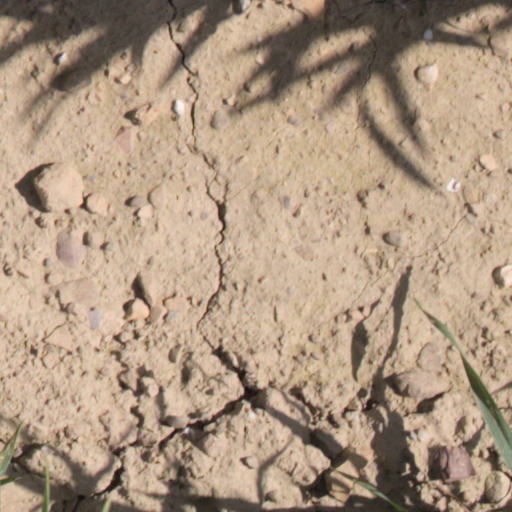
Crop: wheat